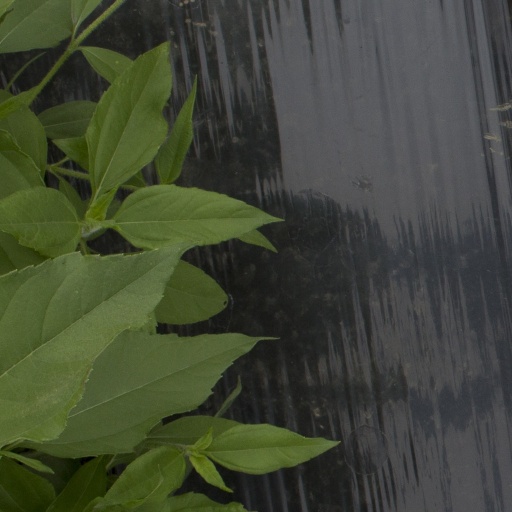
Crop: Jerusalem artichoke